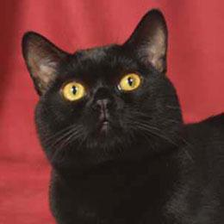
Species: cat
Breed: Bombay